Mitsubishi Ki-1

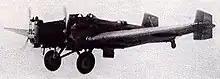
A Ki-1 in flight with gunners stations and ventral dustbin turret manned

The Mitsubishi Ki-1 was also designated Mitsubishi Army Type 93-I Heavy Bomber under the long aircraft nomenclature system used by the Japanese military. Already obsolete by the time of its introduction, it found use during the counterinsurgency operations of the Pacification of Manchukuo, as well as limited use during the Second Sino-Japanese War.